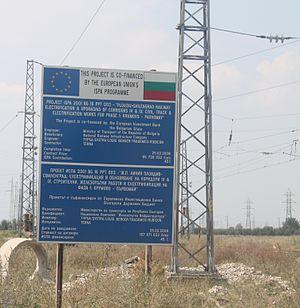
Les réseaux autoroutiers européens sont l'ensemble des réseaux autoroutiers des différents pays européens.
L'instrument structurel de préadhésion abrégé ISPA était l'un des instruments de préadhésion financés par l'Union européenne pour aider les pays candidats d'Europe centrale et orientale dans leurs préparatifs d'adhésion à l'Union européenne. Cette coopération visait à aider ces pays dans le domaine de la cohésion économique et sociale, et plus particulièrement de l'environnement et des transports pour la période 2000 - 2006, il a depuis été remplacé au sein du nouvel instrument d'aide de préadhésion.